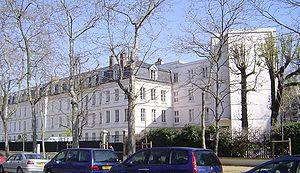
Collège Sainte-Marie
La communauté apostolique Saint-François-Xavier est une société de vie apostolique féminine fondée en 1911 par Madeleine Daniélou. Au regard de la loi française, cette communauté est reconnue comme une congrégation.
Sainte-Marie de Neuilly est un établissement scolaire privé catholique sous contrat d’association avec l’État situé à Neuilly-sur-Seine en France et fondé par Madeleine Daniélou en 1913. L’établissement comprend à la fois une école, un collège et un lycée général avec des classes préparatoires aux grandes écoles. Il est géré et animé par la communauté apostolique Saint-François-Xavier. L’école, le collège et le lycée n’accueillent que des filles, seules les classes préparatoires sont mixtes.
La place Madeleine-Daniélou est une place située à la fois à Neuilly-sur-Seine et à Paris, dans le quartier des Ternes, dans le 17ᵉ arrondissement.
Madeleine Daniélou le 16 novembre 1880 à Mayenne, morte le 13 octobre 1956 à Neuilly-sur-Seine est la fondatrice d'un groupe d'écoles privées pour les jeunes filles : les collèges Sainte-Marie et les écoles Charles-Péguy. Tout en étant elle-même laïque, elle a également fondé une société de vie apostolique féminine : la communauté apostolique Saint-François-Xavier. Reçue première à l'agrégation de lettres en 1903, elle est l'auteur de nombreux ouvrages sur la philosophie de l'éducation.
Neuilly-sur-Seine est une commune française située dans le département des Hauts-de-Seine, en région Île-de-France.